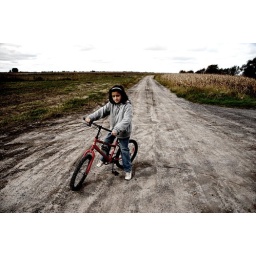
My little cousin on her bike on a road near my grandfather's house.